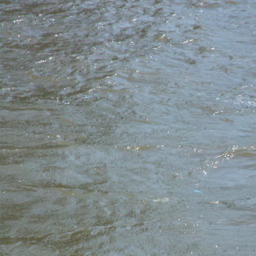
a close up of some water .